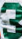
Number: 3